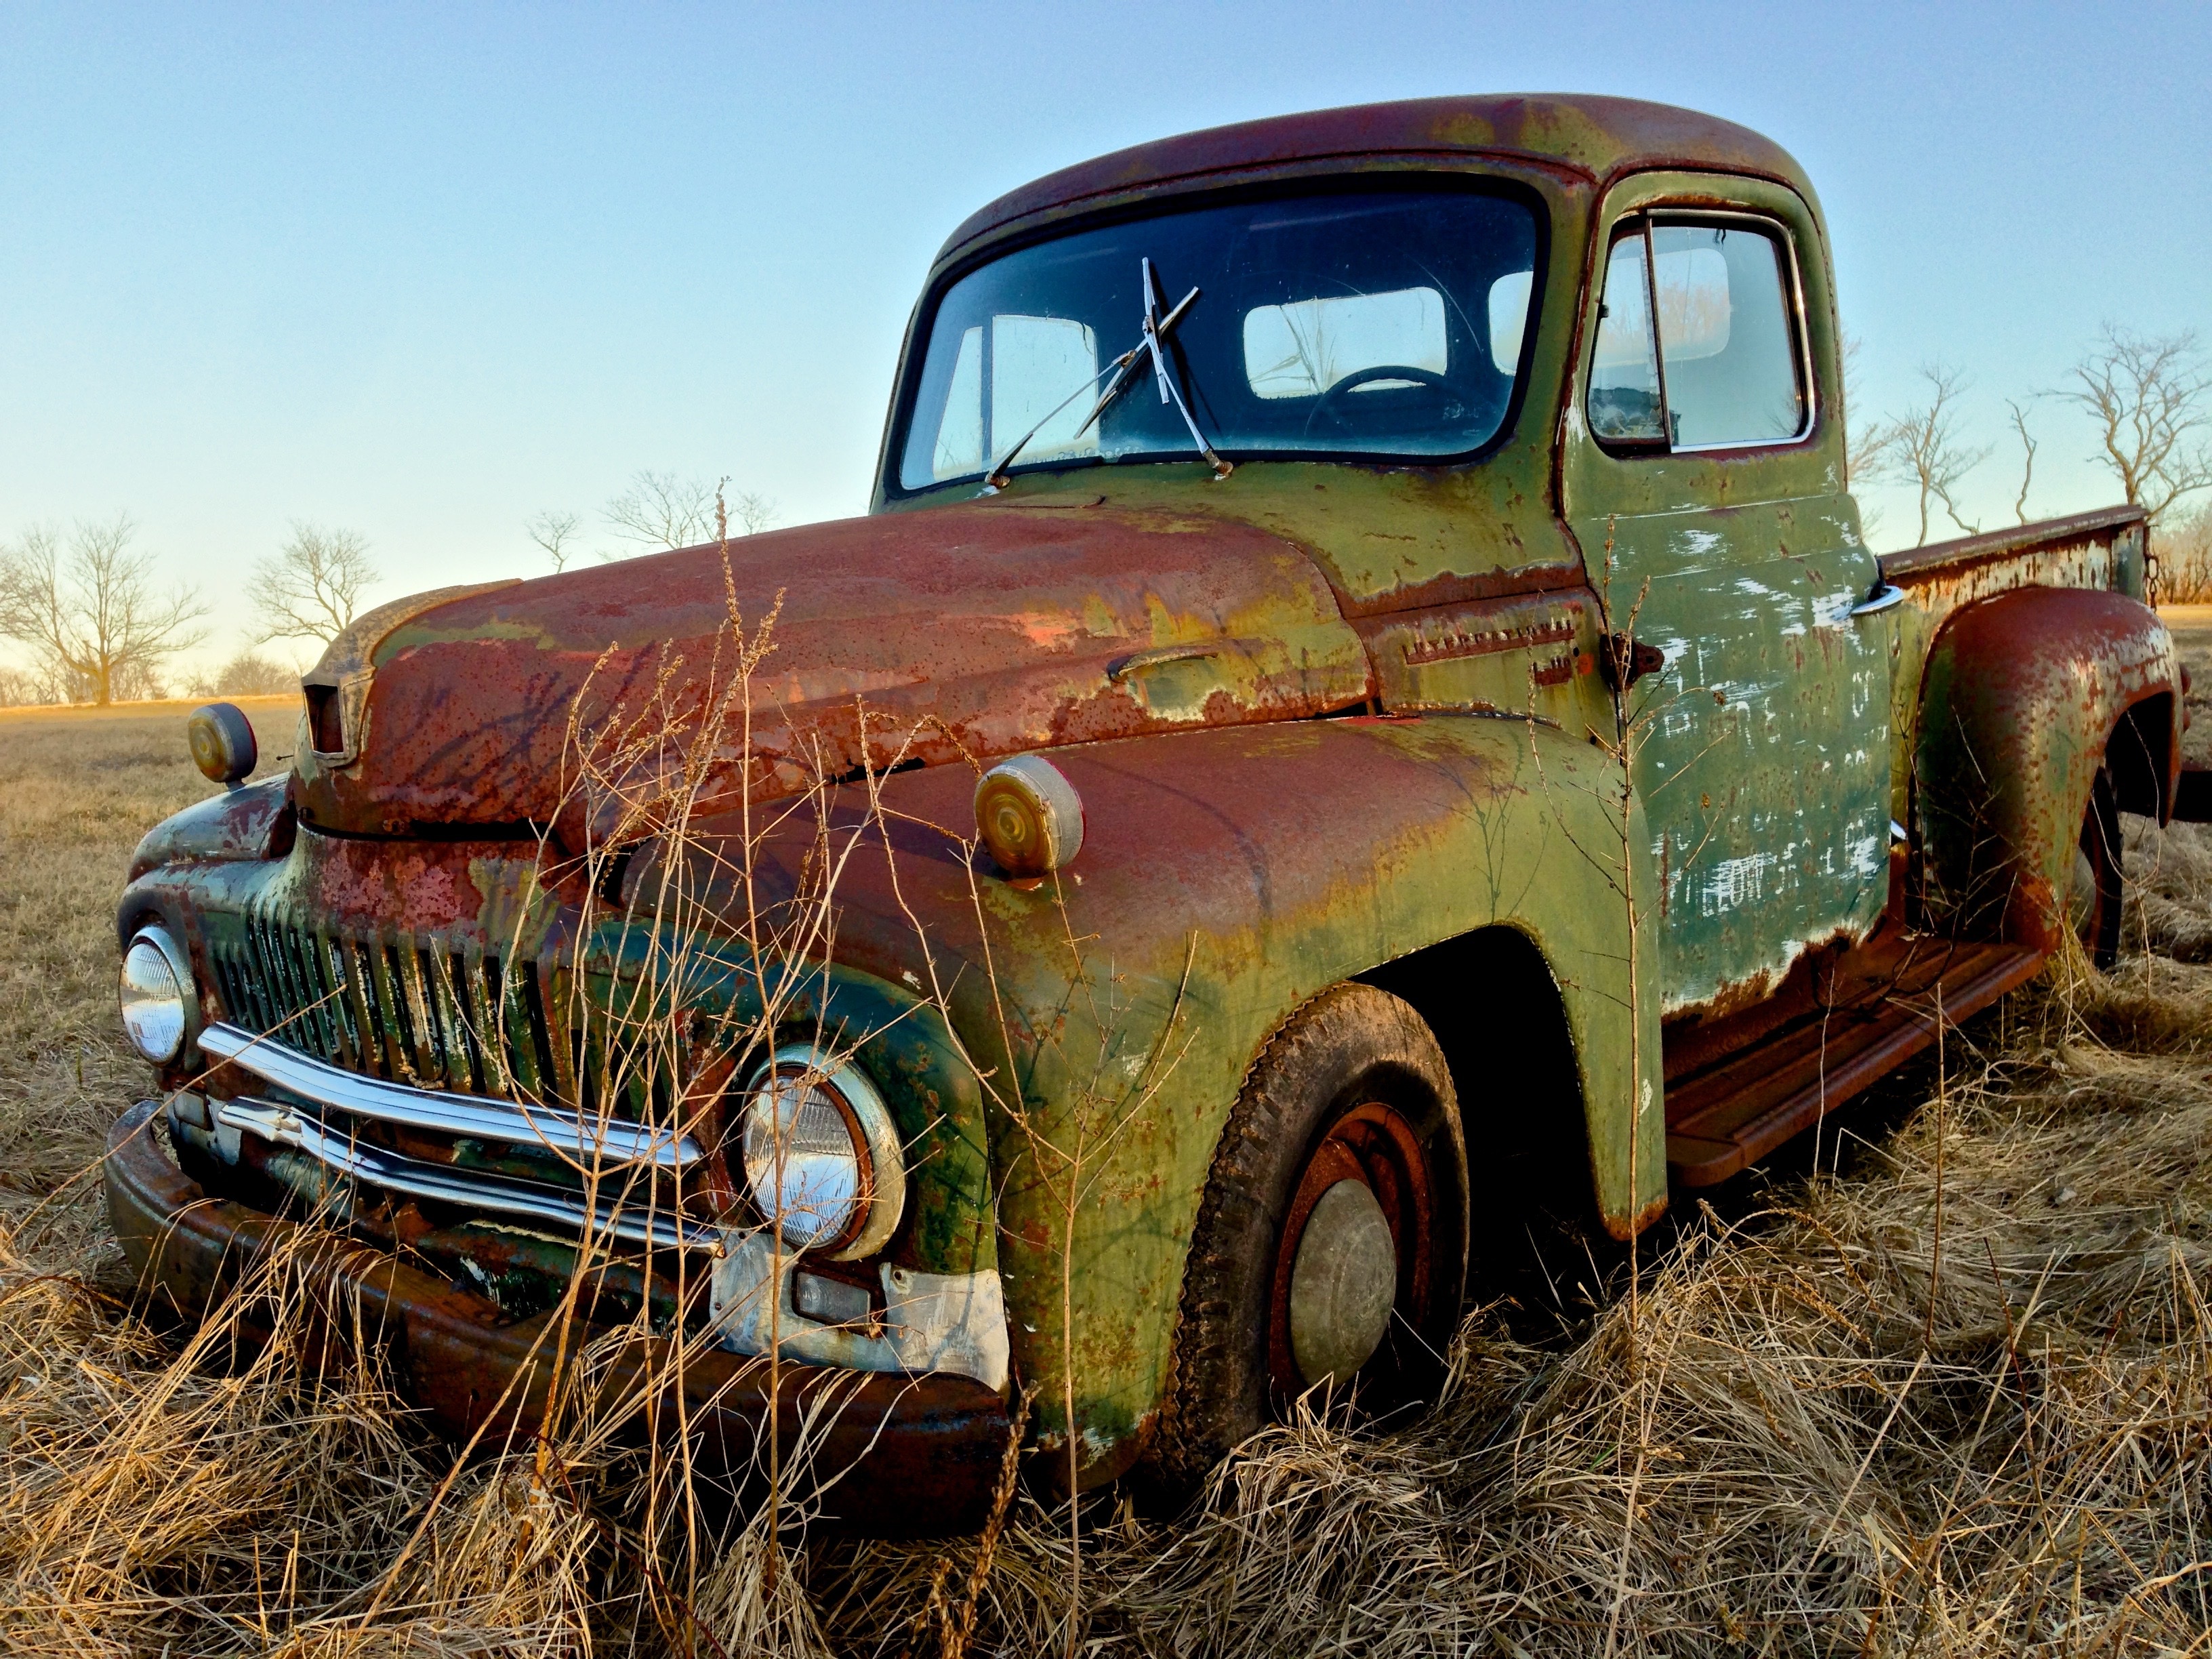
car, truck, vehicle, motor vehicle, vintage car, antique car, pickup truck, land vehicle, automobile make, chevrolet advance design